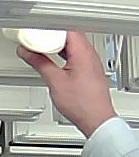
Product: heinz_mayo